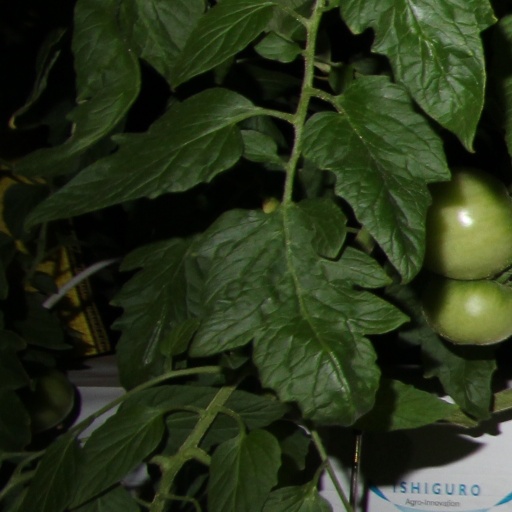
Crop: tomato